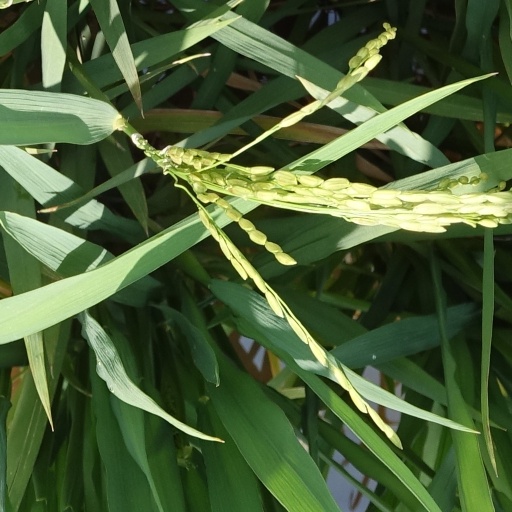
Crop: rice